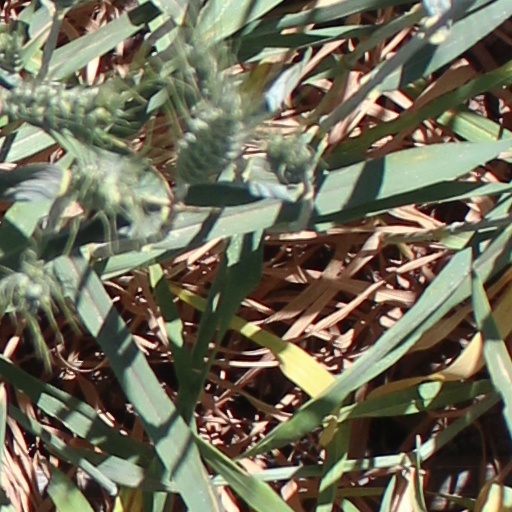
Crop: wheat